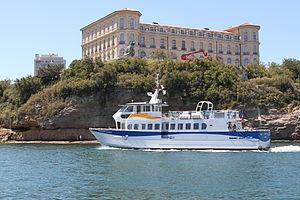
Navette gérée par la communauté urbaine Marseille Provence Métropole pour desservir les principales îles de l'archipel du Frioul. En arrière plan, nous pouvons voir le Palais du Pharo (Bouches-du-Rhône, France)